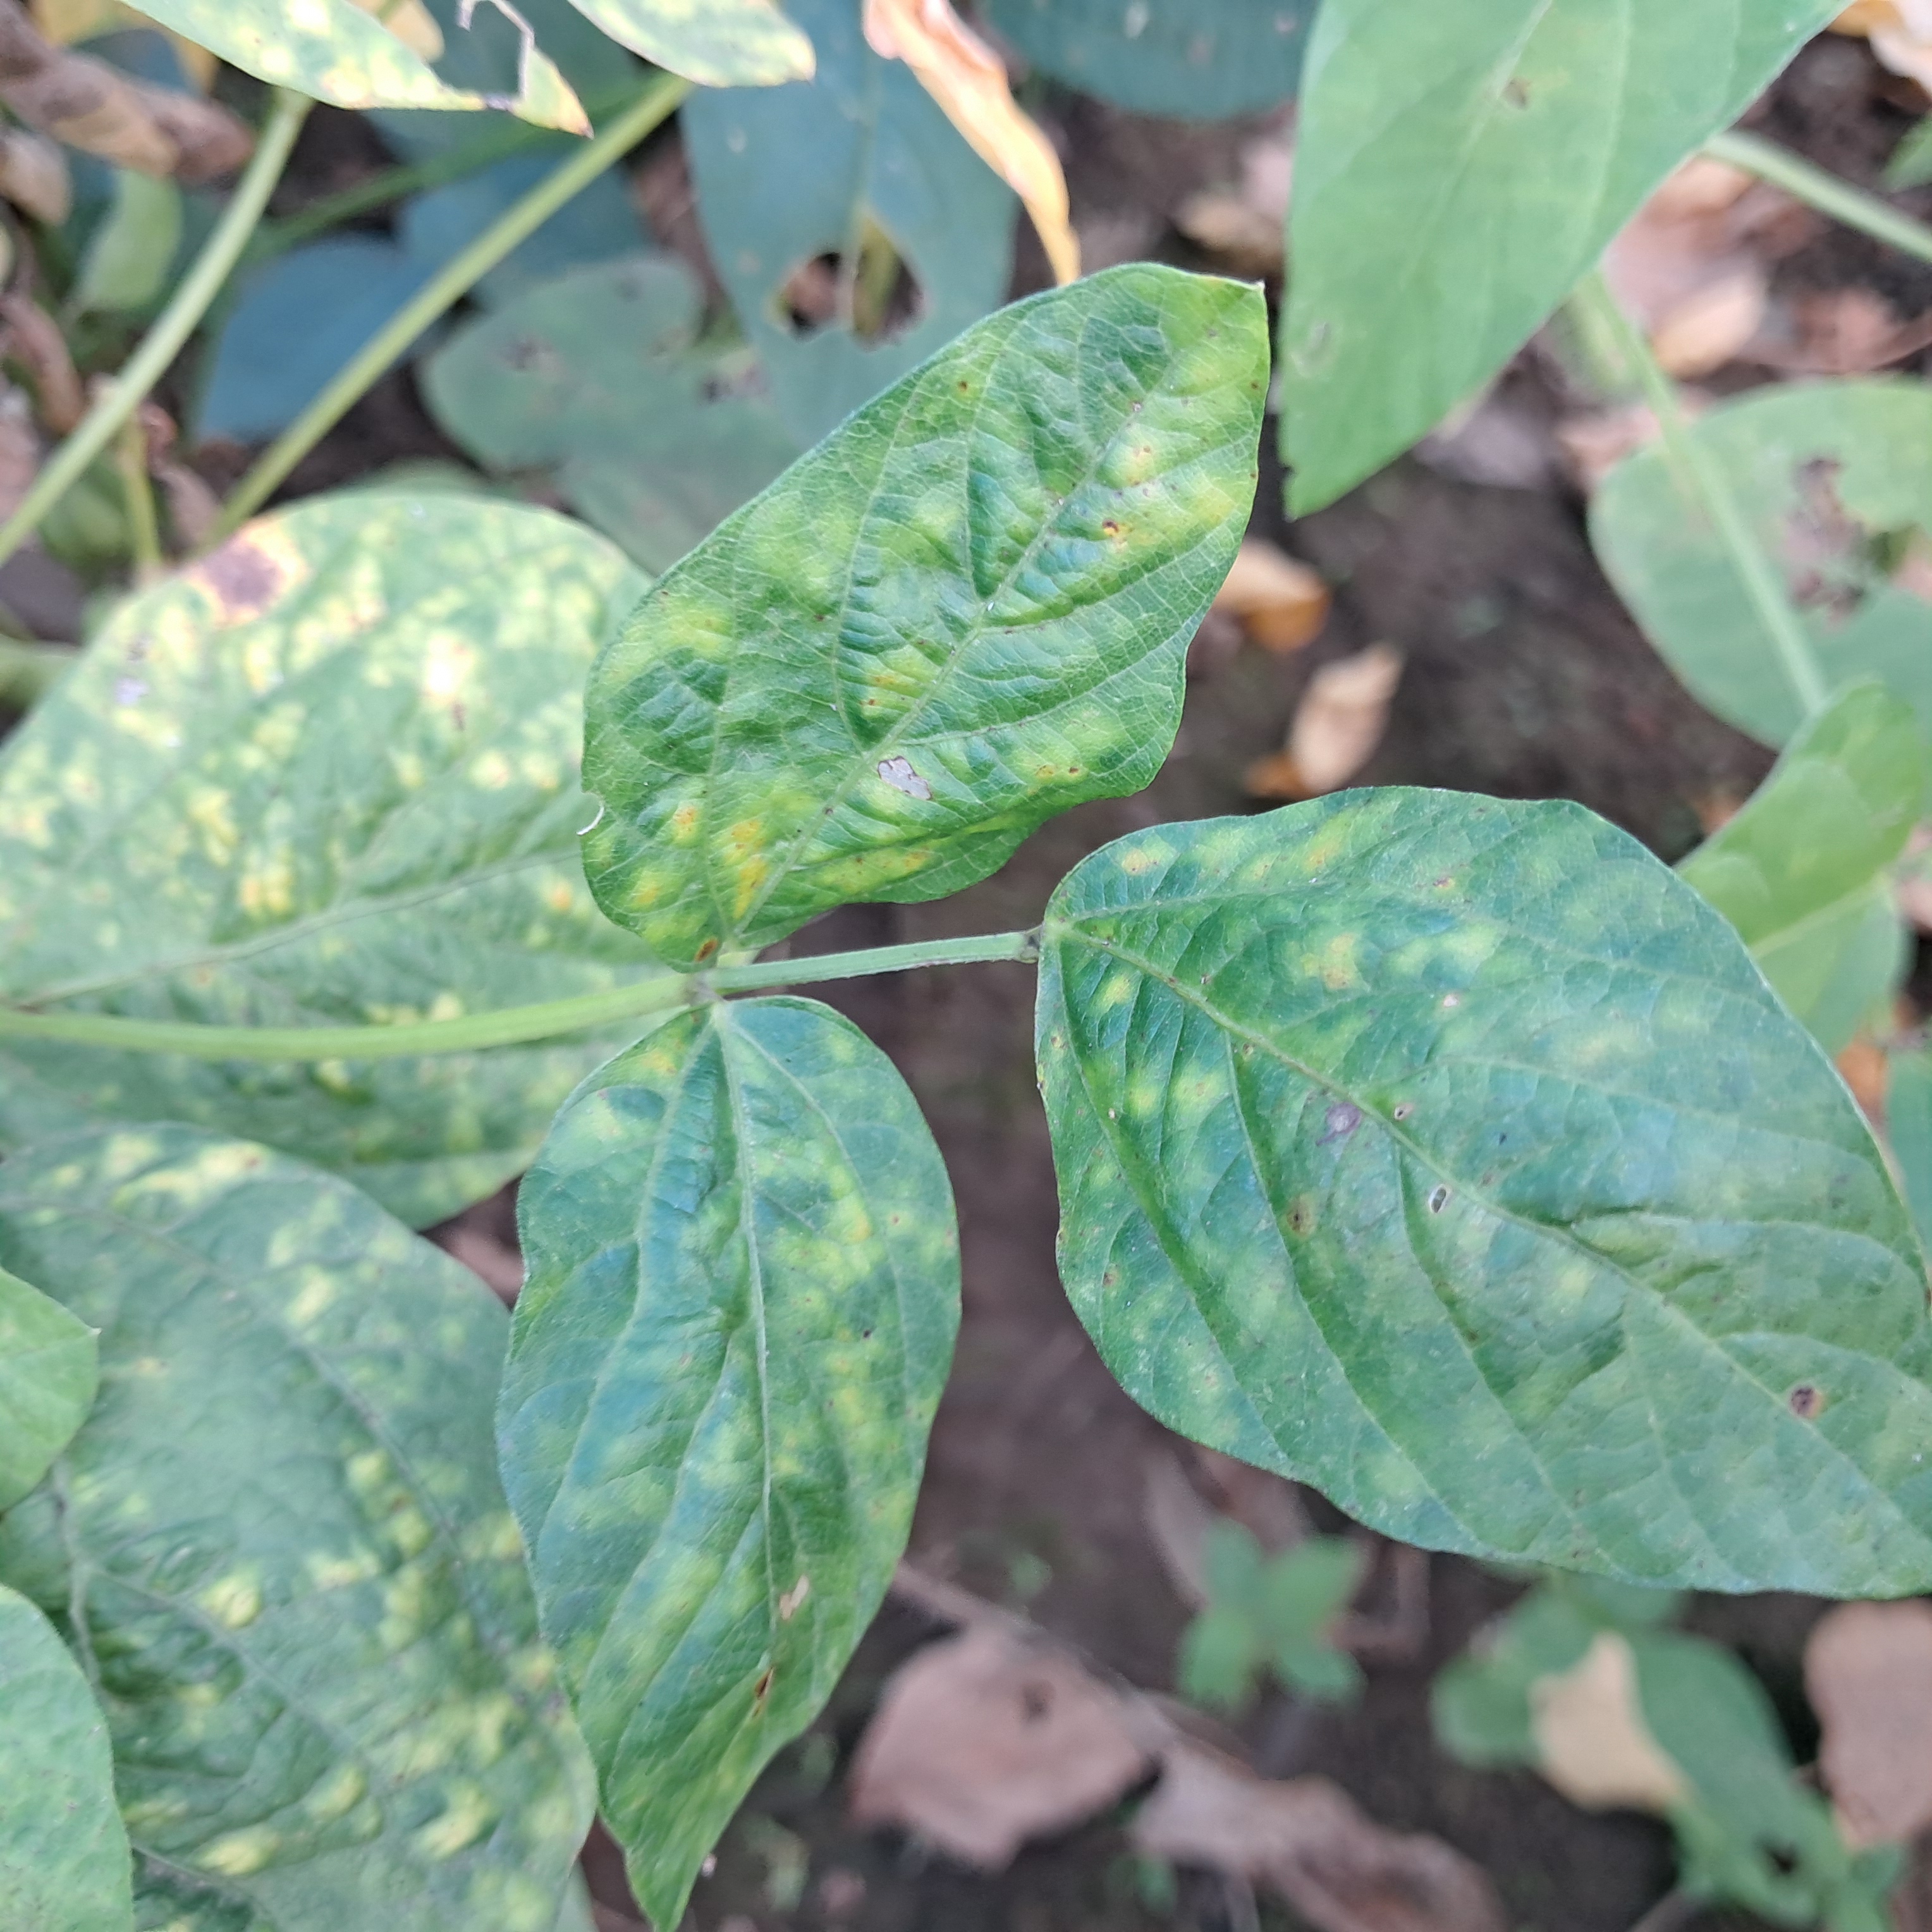
Label: Mosaic